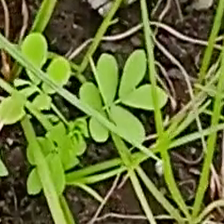
Weed species: Sicklepod_(Senna obtusifolia)